The Slave Community

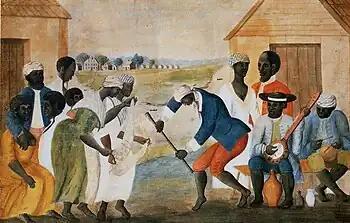
Blassingame argues slave music and dance (depicted here in "The Old Plantation") represented forms of resistance and examples of African cultural retention

Blassingame notes that many of the folk tales told by slaves have been traced by African scholars to Ghana, Senegal, and Mauritania to peoples such as the Ewe, Wolof, Hausa, Temne, Ashanti, and Igbo. He remarks, "While many of these tales were brought over to the South, the African element appears most clearly in the animal tales." One prominent example discussed by Blassingame is the Ewe story of "Why the Hare Runs Away", which is a trickster and tar-baby tale told by southern slaves and later recorded by writer Joel Chandler Harris in his Uncle Remus stories. Southern slaves often included African animals like elephants, lions, and monkeys as characters in their folk tales.